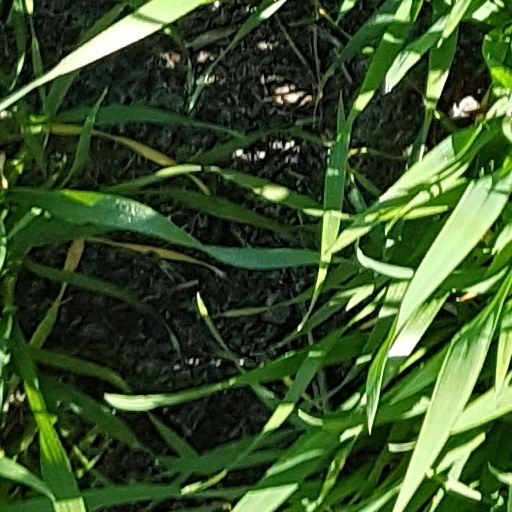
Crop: wheat